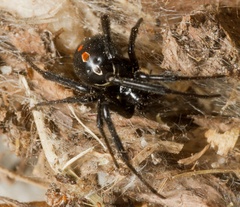
Species: Lactrodectus_hesperus